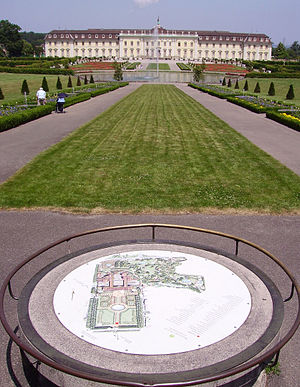
Ludwigsburg
Barokhaven ved residensslottet "Ludwigsburg"
Ludwigsburg er en by i den tyske delstat Baden-Württemberg. Byen ligger ved floden Neckar, 12 kilometer nord for Stuttgart. I 2018 havde byen 93.482 indbyggere.